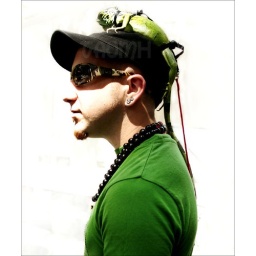
They were just walking in the street in Barcelona